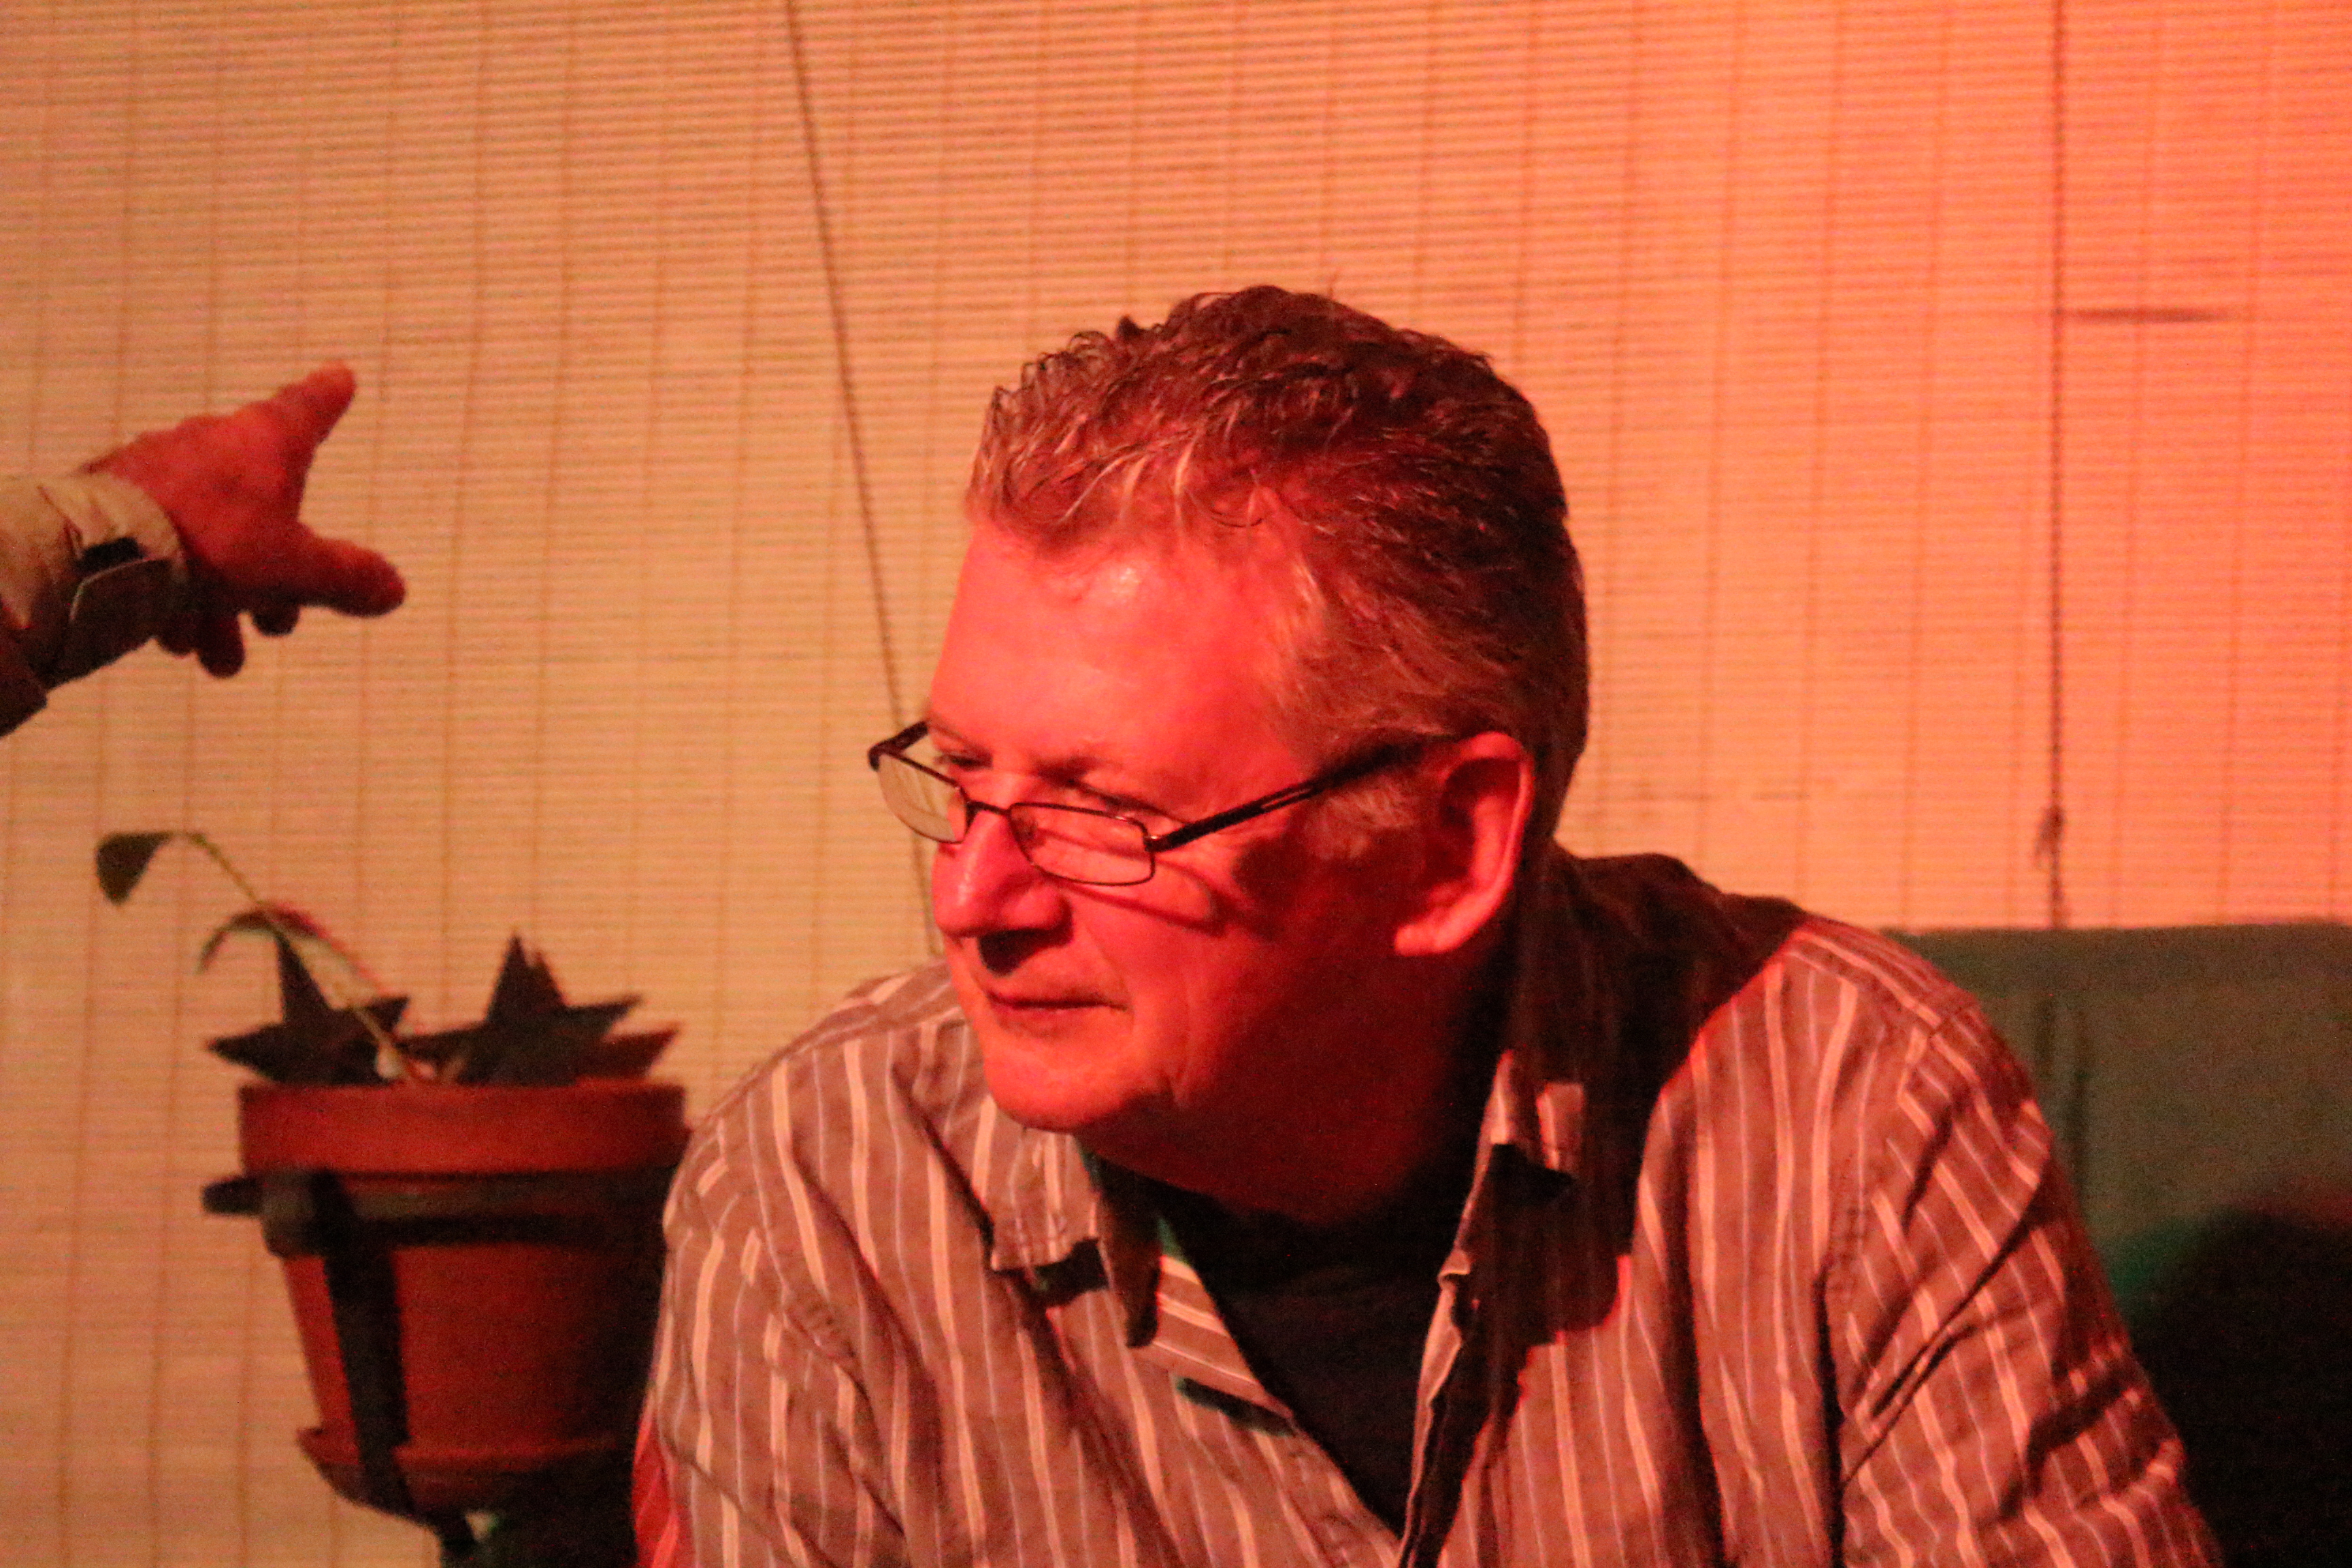
red, singing